Book of Revelation

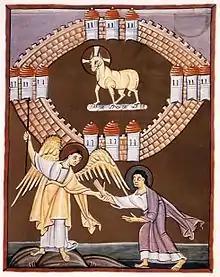
The angel showing John the New Jerusalem, with the Lamb of God at its center.

A Woman "clothed with a white robe, with the sun at her back, with the moon under her feet, and on her head a crown of twelve stars" is in pregnancy with a male child. (12:1–2)